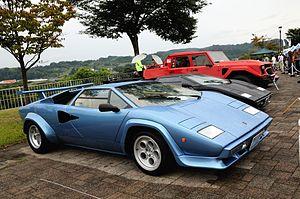
Le pare-chocs est un élément de la carrosserie d'un véhicule servant à amortir les chocs avant et arrière. Il peut être attaché à la carrosserie ou y être intégré. Inventés par Frederick Simms en 1901, les pare-chocs réduisent les différences de taille entre les véhicules et protègent les piétons en cas d'accident. Des améliorations régulières ont permis de réduire les coûts de réparation des véhicules et de mieux protéger les piétons.